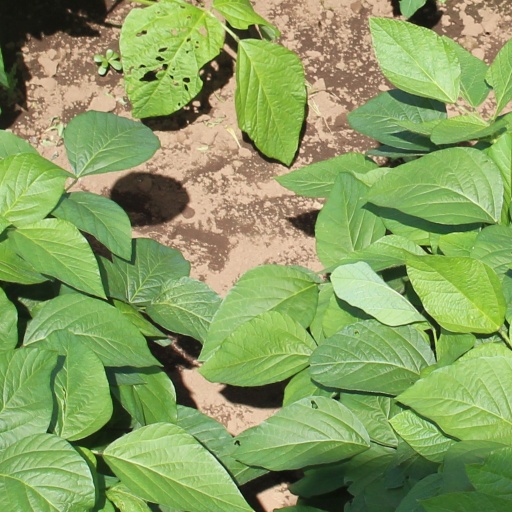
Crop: soybean